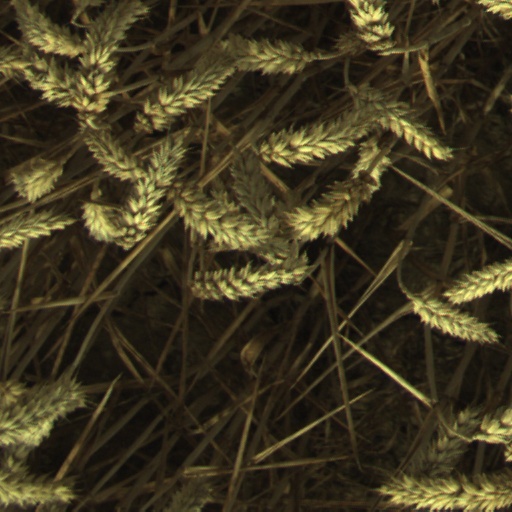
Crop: wheat